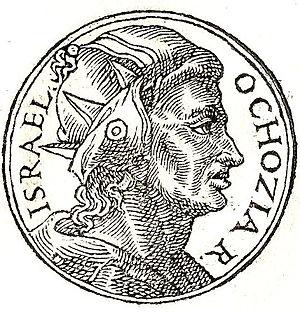
Ochozias ou Achazia, fils d’Achab et de Jézabel, fut roi d’Israël pendant 2 ans au milieu du IXᵉ siècle av. J.-C..